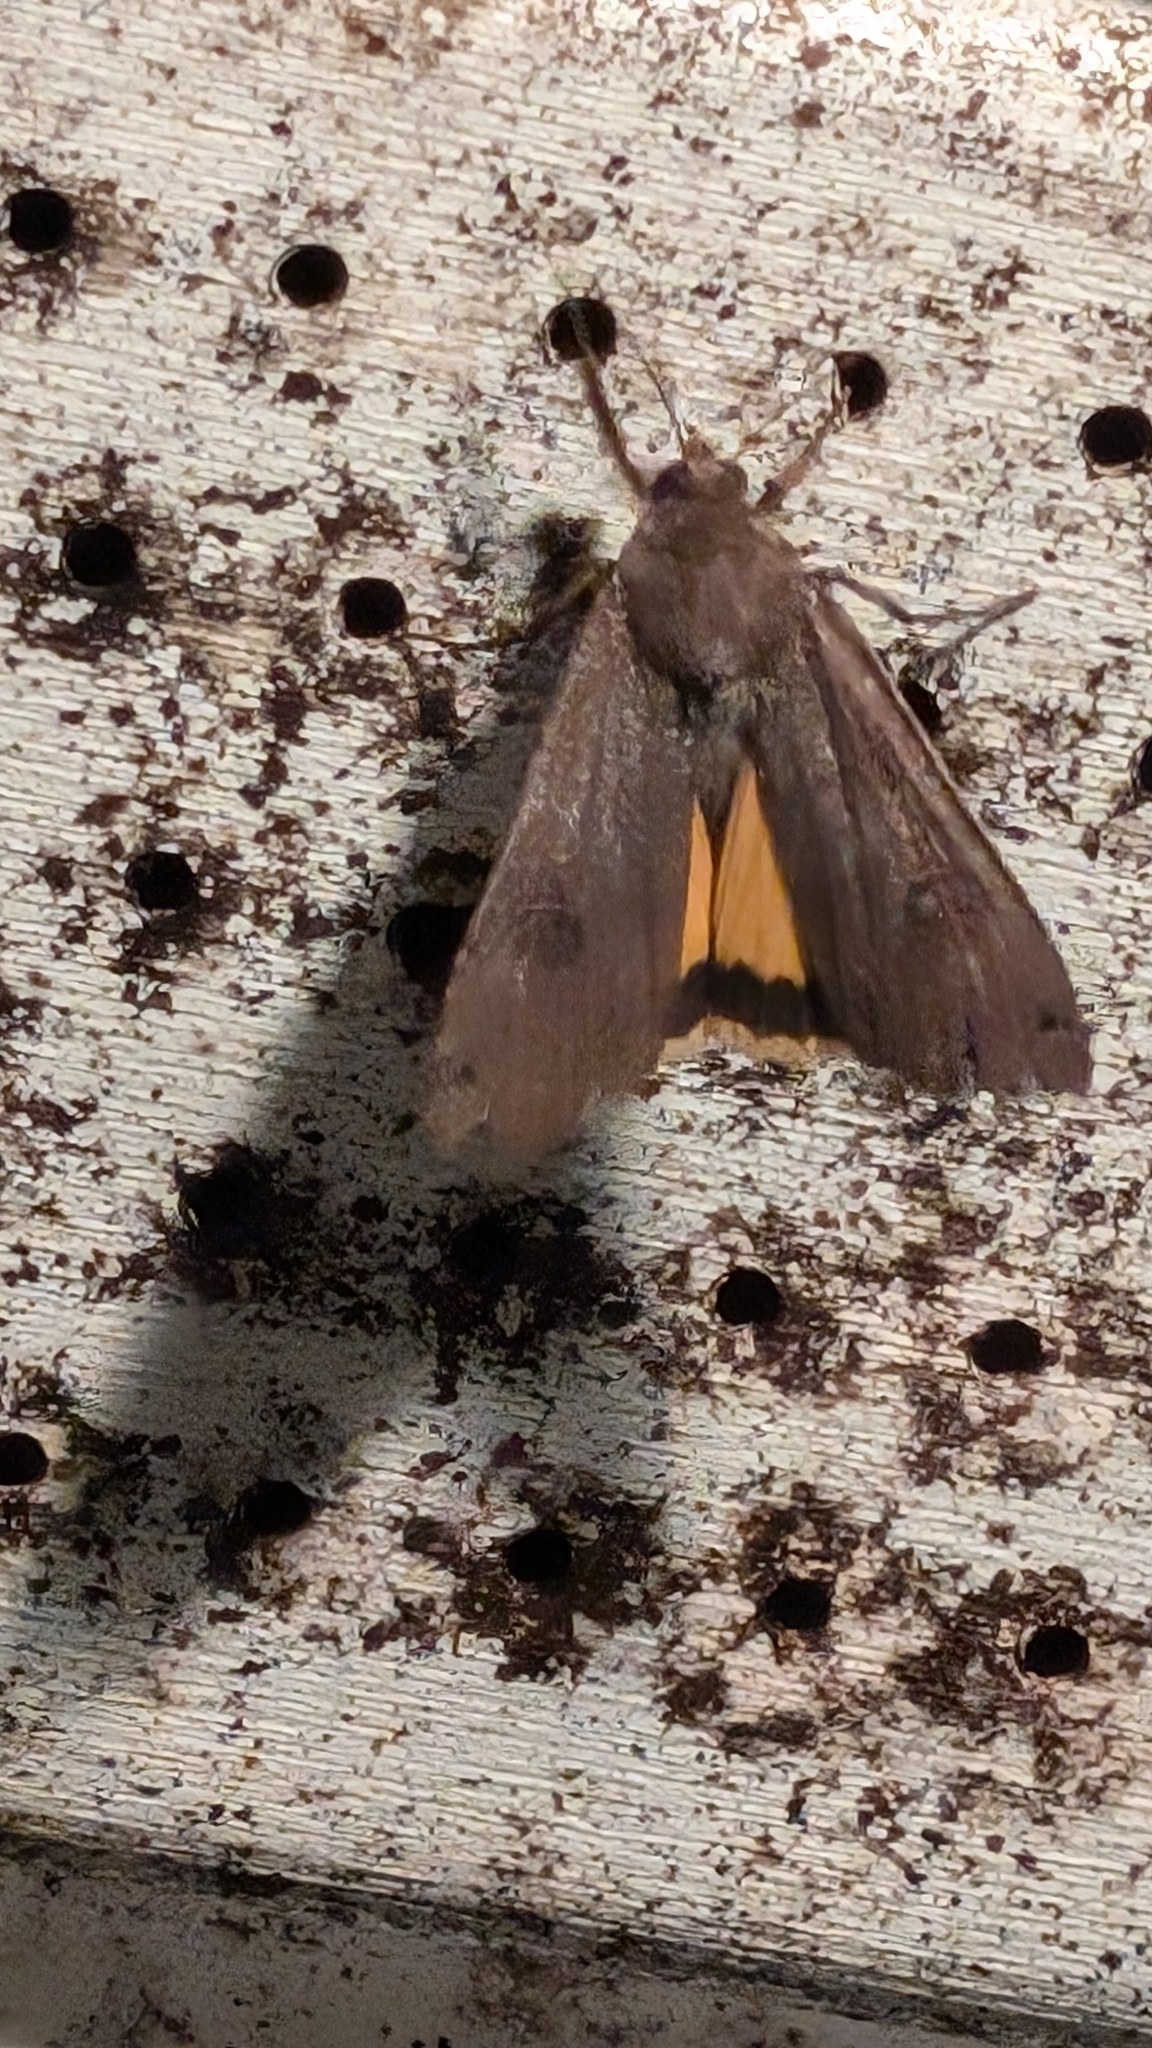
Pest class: cutworms